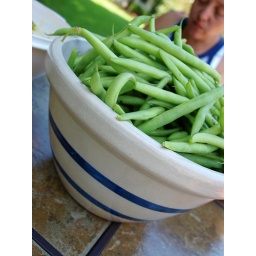
Just love the blue stripe matching the blue in the shirt. And green beans with green grass. Snapped these on my patio